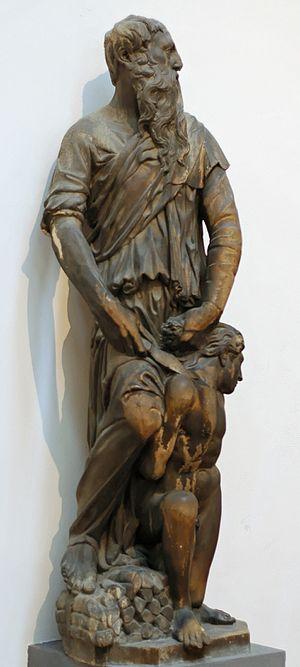
Abraham prêt à sacrifier Isaac. Provient du campanile du Dôme de Florence (Italie). Marbre, musée de l'Œuvre du Dôme. Italiano: Abramo sacrifica Isacco. Proviene del campanile del Duomo di Firenze. Marmo, Museo dell'Opera del Duomo.
Donato di Niccolò di Betto Bardi, dit Donatello, est un sculpteur florentin. Il est, selon Leon Battista Alberti, un des cinq rénovateurs de l'art de son époque avec Masaccio, Brunelleschi, Ghiberti et Luca Della Robbia.
Nanni di Bartolo dit aussi il Rosso est un sculpteur italien de l'école florentine du gothique tardif, documenté entre 1419 et 1451.